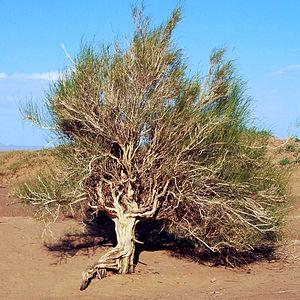
Haloxylon ammodendron est un arbre de la famille des Chenopodiaceae en classification classique, de la famille des Amaranthaceae en classification phylogénétique. Avec deux autres espèces du genre Haloxylon, Haloxylon aphyllum ou Saxaoul noir et Haloxylon persicum ou Saxaoul blanc, il porte le nom vernaculaire de saxaoul ou saxaul. C’est un arbuste dicotylédone aux feuilles réduites à des épines vertes et endémique de l'Asie centrale. Son aire de répartition suit une bande s'étendant de la Mer Caspienne jusqu’au Xinjiang en Chine. Il a donné son nom à une espèce de moineau de ces régions : le Moineau des saxaouls.